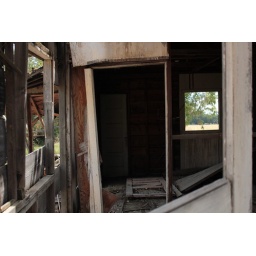
walking around and visiting the ruins of the old house